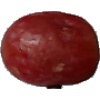
Label: Grape Pink 1